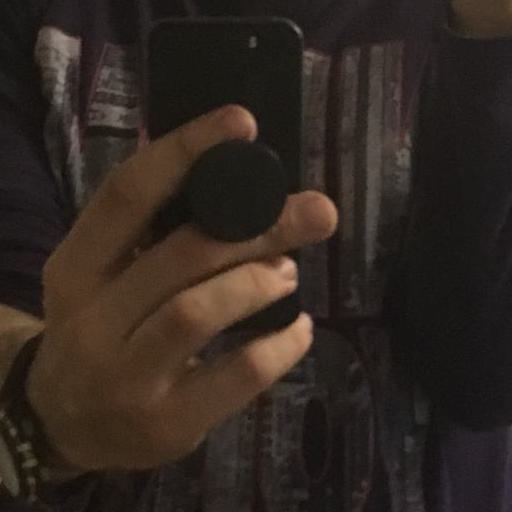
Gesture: no_gesture